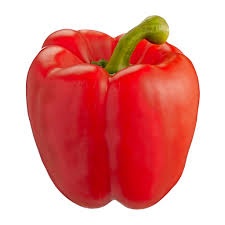
Label: capsicum